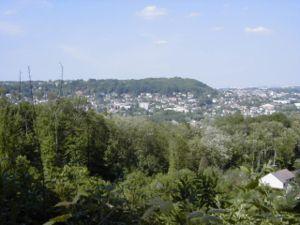
Villebon-sur-Yvette est une commune française située dans le département de l’Essonne en région Île-de-France.
L'Yvette est une rivière française, affluent de l'Orge et donc sous-affluent de la Seine, qui prend sa source au lieu-dit Yvette, commune de Lévis-Saint-Nom puis coule dans la vallée de Chevreuse à travers les départements des Yvelines et de l'Essonne, dans la région Île-de-France.